WBNS (AM)

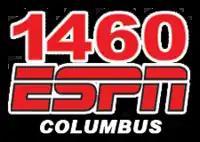
Previous logo

In 2011, the simulcast ended. The AM station began offering additional ESPN network programming and announced plans to create original local content such as an MMA show called "Ground & Pound", as well as a coach's show for the local MLS team, the Columbus Crew. On January 5, 2012, it was announced that the station would carry Cleveland Indians broadcasts in Columbus for the 2012 season, marking the return of the Indians after their absence from the Columbus market for the 2011 season.